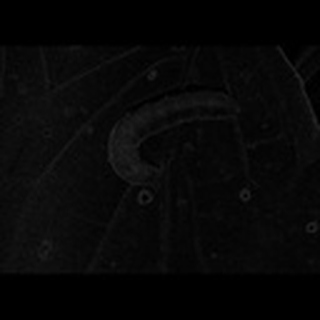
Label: cotton_army_worm